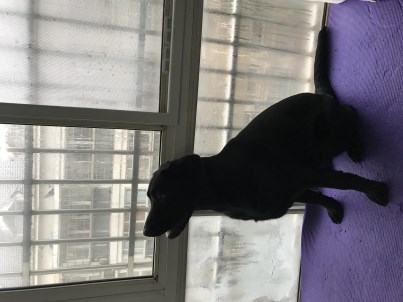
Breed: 3580-n000122-Labrador_retriever